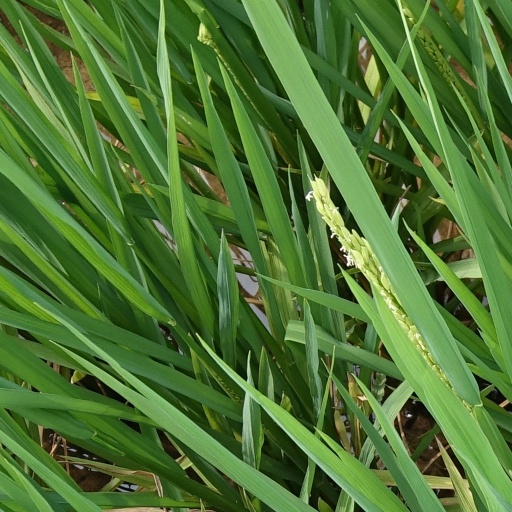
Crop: rice